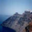
Label: mountain